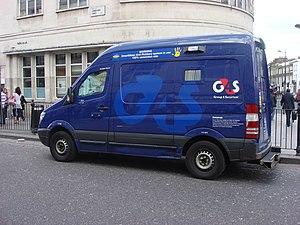
G4S est une entreprise britannique de services de sécurité, elle emploie, en 2018, 546 000 salariés et est présente dans 120 pays à travers le monde.